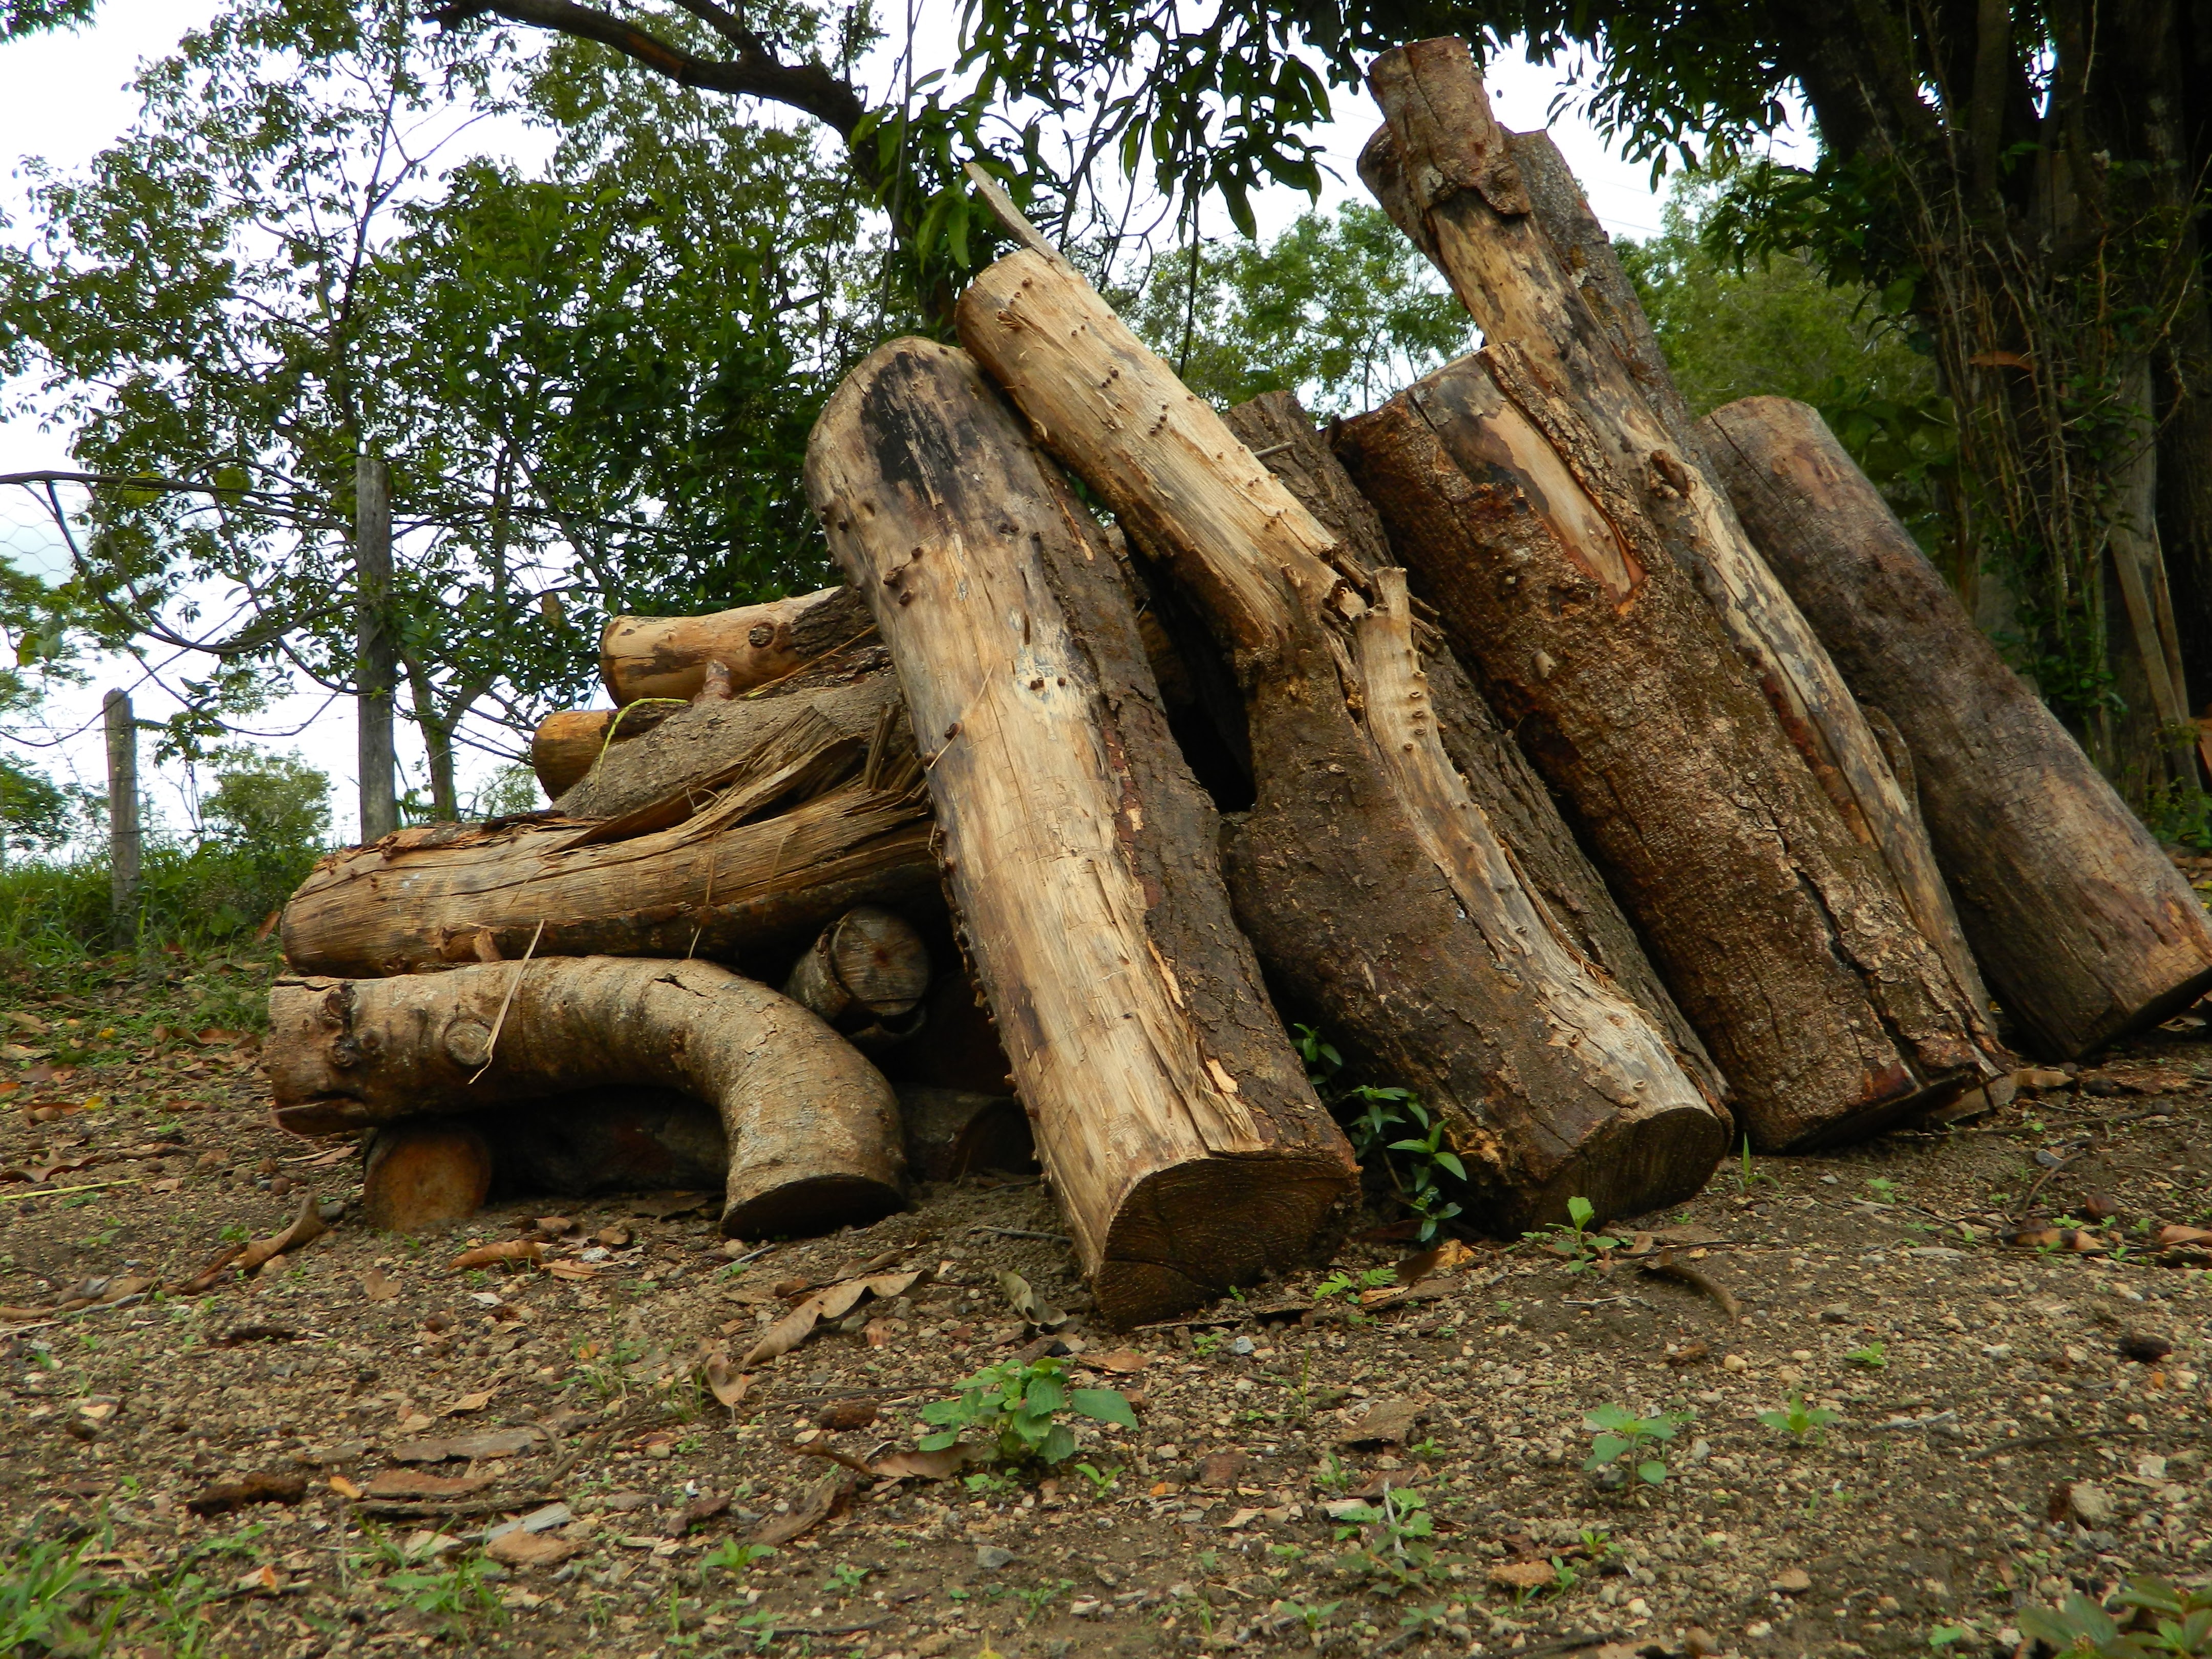
firewood, tree, woodland, trunk, wood, forest, plant